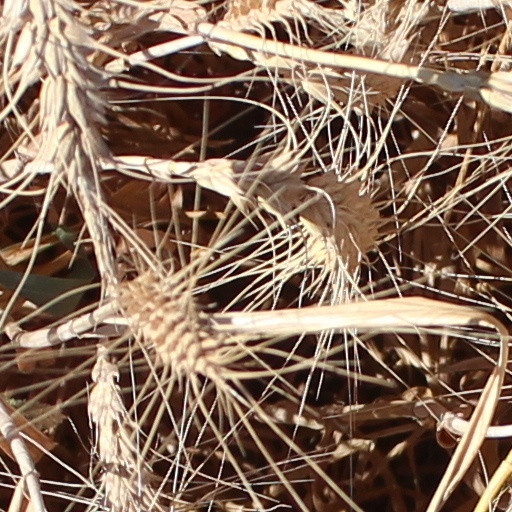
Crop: wheat